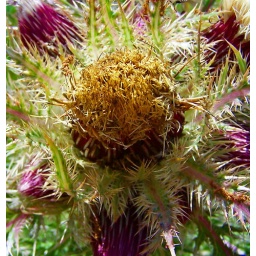
prickly weed: a prickly composite plant with dense, usually purple, flower heads surrounded by thorny bracts.